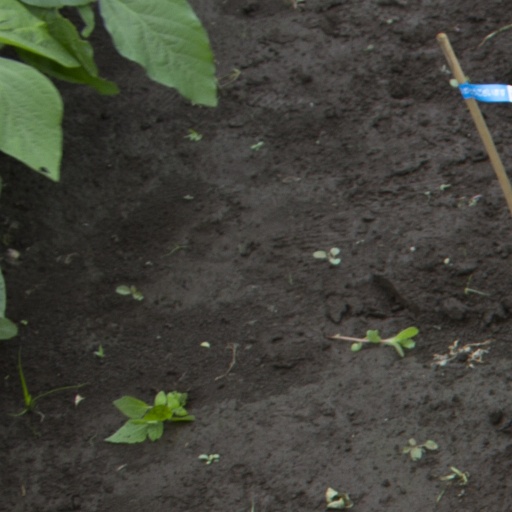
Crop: soybean